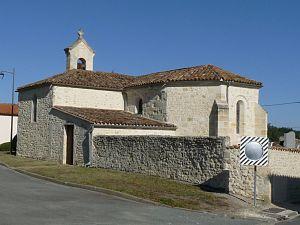
église de Prignac, Gironde, France
Prignac-en-Médoc est une ancienne commune du Sud-Ouest de la France, dans le département de la Gironde, en région Nouvelle-Aquitaine.
Blaignan-Prignac est une commune nouvelle française formée par la fusion de Blaignan et de Prignac-en-Médoc le 1ᵉʳ janvier 2019, située dans le département de la Gironde en région Nouvelle-Aquitaine.